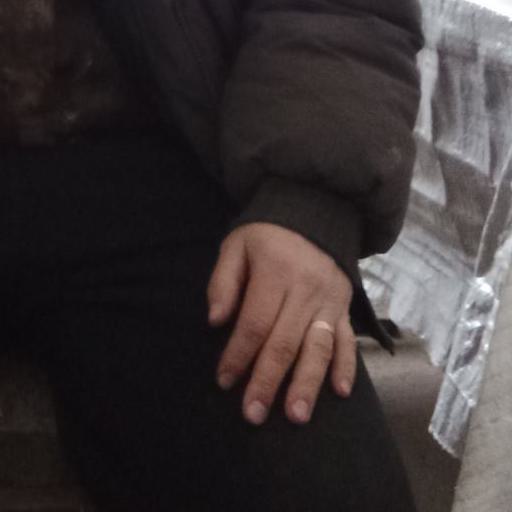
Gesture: no_gesture